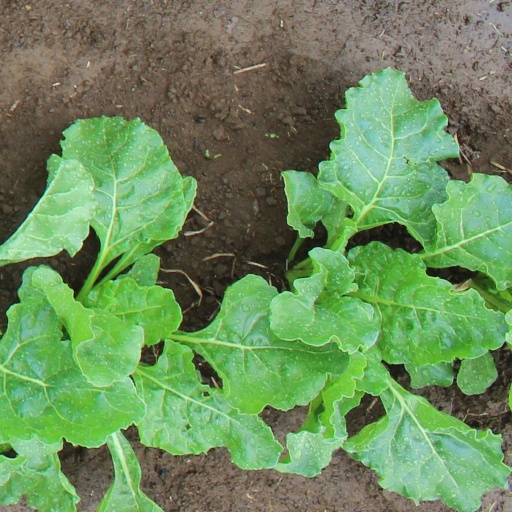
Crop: sugar beet